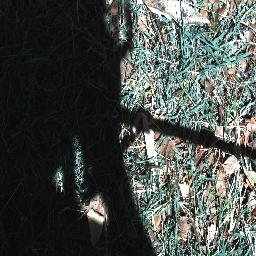
Label: negative